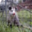
Label: possum